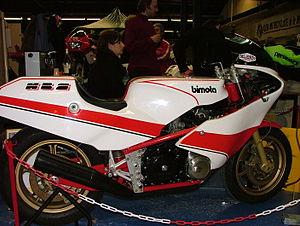
La HB2 est un modèle de motocyclette de la marque italienne Bimota.